West Pennsboro Township, Pennsylvania

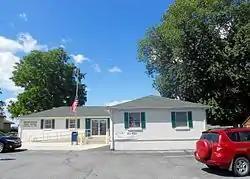
Post office in Plainfield

The township is located just west of the geographic center of Cumberland County and is bordered to the east by the borough of Carlisle, the county seat. The borough of Newville is situated on part of the western border.